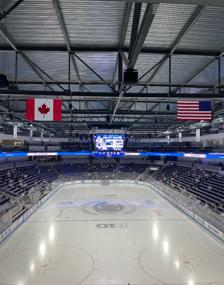
Building: Pegula Ice Arena
Country: United States of America
Year built: 2013
Sports arena in Pennsylvania, US Pegula Ice Arena Pegula Ice Arena in 2024. Address 250 University Drive University Park, Pennsylvania 16802 Coordinates 40°48′26″N 77°51′24″W / 40.80710°N 77.8568°W / 40.80710; -77.8568 Owner Pennsylvania State University Operator Pennsylvania State University Type Indoor Arena Genre(s) Sporting Events Capacity 6,014 (Ice hockey) Scoreboard Center Hung Construction Broke ground April 20, 2012 Opened 11 October 2013 ( 2013-10-11 ) (vs. Army) Construction cost $88 Million Architect Crawford Architects Bohlin Cywinski Jackson Project manager Mortenson Construction Structural engineer Thornton Tomasetti Services engineer KJWW Engineering Tenants Penn State Nittany Lions men's ice hockey (2013–present) Penn State Nittany Lions women's ice hockey (2013–present) The Pegula Ice Arena is a 6,014-seat multi-purpose arena in University Park, Pennsylvania on the campus of Penn State University . The facility is located on the corner of Curtin Road and University Drive near the Bryce Jordan Center . The arena is named after Kim and Terry Pegula for their donations to fund the arena and it replaced the 1,350-seat Penn State Ice Pavilion . The arena contains two ice surfaces. One, the Varsity Rink, is used for Penn State Hockey games and other main events. It has a capacity of 6,014. The other, the Community Rink, has a capacity of 300 and functions as a public ice rink for the community. History On September 17, 2010 it was officially announced that the Penn State men's and women's ice hockey programs would move to the NCAA Division I level for the 2012-13 season. The teams competed in the existing 1,350-seat Penn State Ice Pavilion until the new arena was completed in the fall of 2013. On November 5, 2010 the Penn State Board of Trustees appointed Crawford Architects and Bohlin Cywinski Jackson as the architects for the new arena. Crawford Architects has worked on projects in the US and internationally and Bohlin Cywinski Jackson designed the Biobehavioral Health Building, currently under construction on the PSU campus. It was announced on January 21, 2011 that the arena would be named in honor of Kim and Terry Pegula whose $88 million donation helped fund the arena and the creation of men's and women's varsity ice hockey programs. On February 15, 2011, it was announced that the main lobby of the arena would be named after the Silvis family, following a $1 million donation by Paul and Nancy Silvis. The arena opened on October 11, 2013 when the PSU men’s ice hockey team hosted Army . Pegula Ice Arena is capable of hosting other on-ice events, including ice shows and National Hockey League and American Hockey League exhibition games. The first NHL exhibition game at the arena, featuring Pegula's Buffalo Sabres hosting the Minnesota Wild , took place in September 2016, seeing the Minnesota Wild score the game-winning goal with less than 5 seconds in regulation for a 2-1 win. The Sabres would return to the arena for a preseason game in 2017. The main ice arena features a main competition ice arena with seating for about 6,000 spectators. The facility also includes a practice rink, offices, locker rooms and player areas. The facility was entirely privately funded as part of the $88 million gift, the largest in the university's history, to advance the men's and women's ice hockey programs to the NCAA Division I level and provide a suitable facility for that move. See also Penn State Nittany Lions men's ice hockey Penn State Nittany Lions women's ice hockey Penn State Nittany Lions References